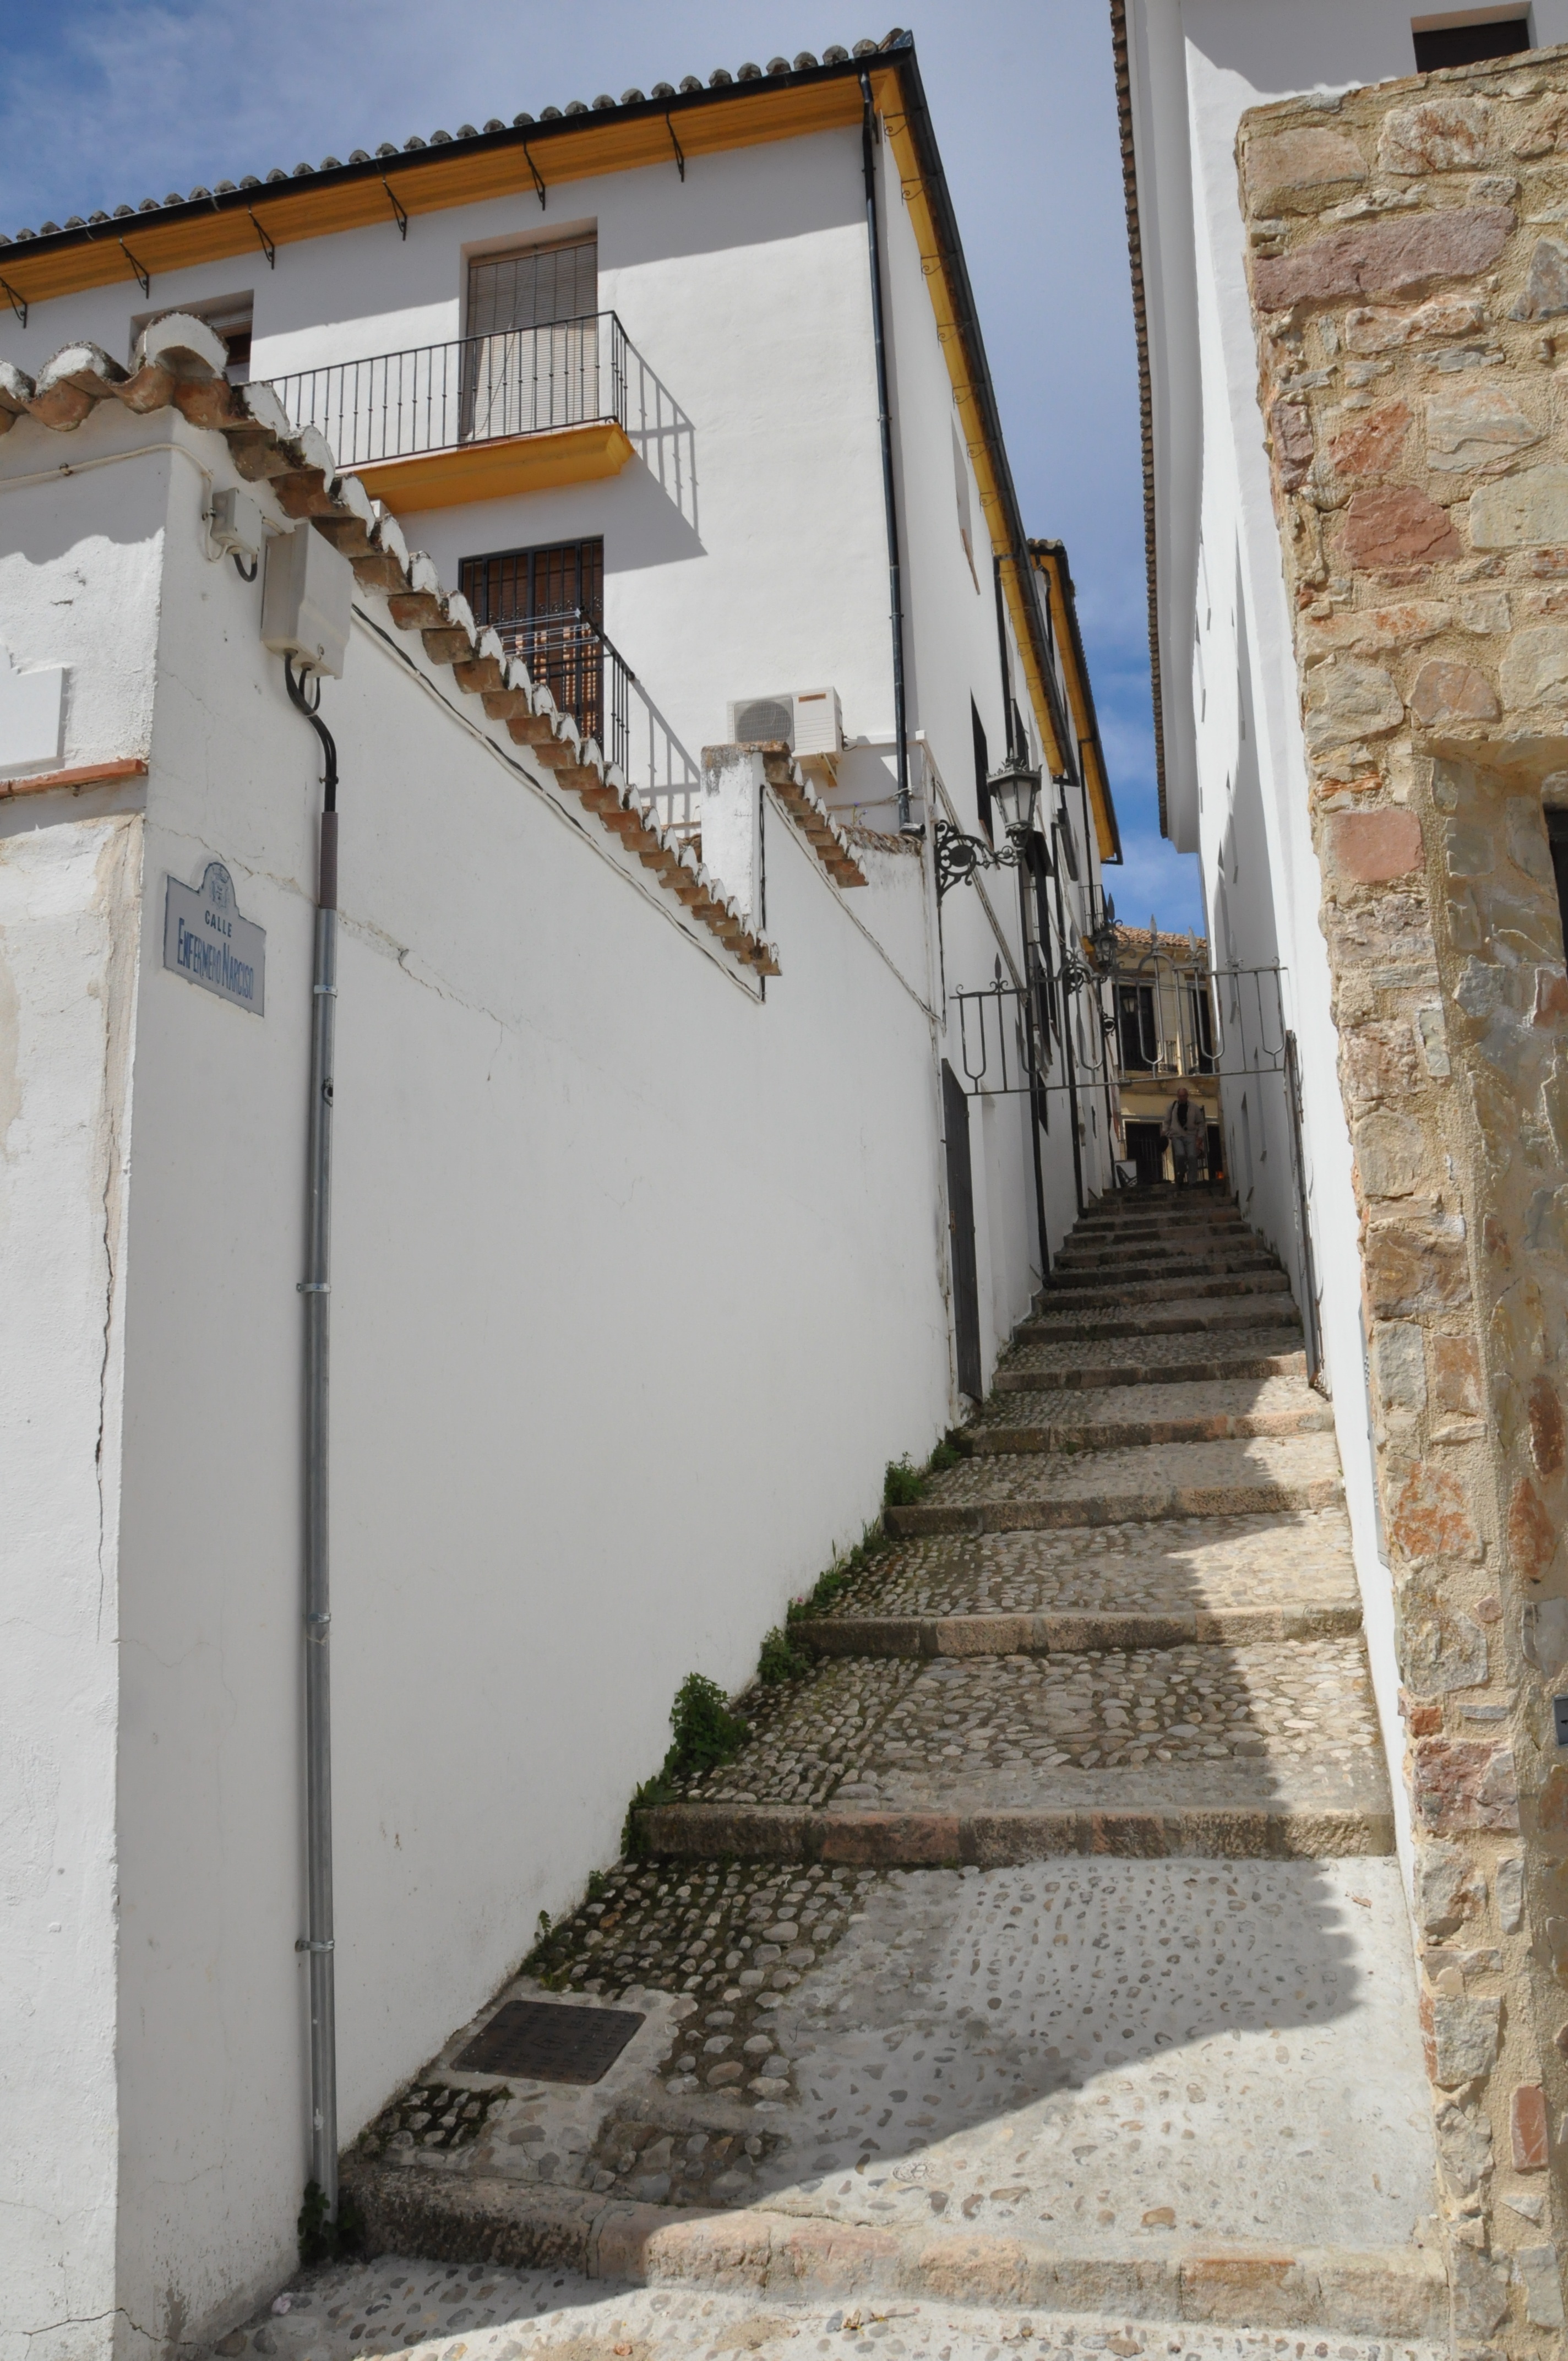
architecture, wood, street, house, building, alley, wall, facade, roundabout, narrow street, spain, stairs, ancient history, white buildings